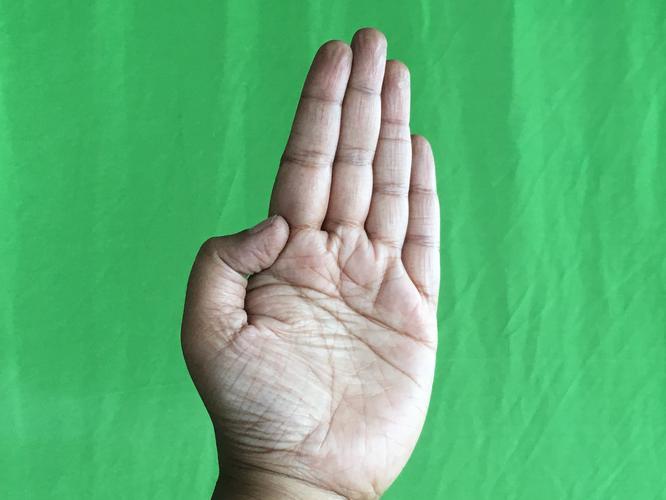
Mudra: Pathaka
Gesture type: single_hand